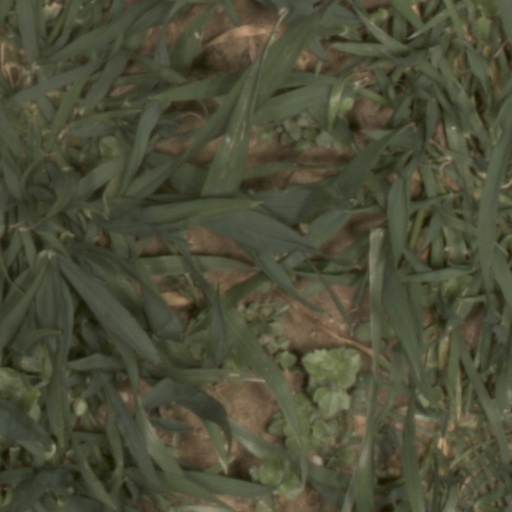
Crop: wheat